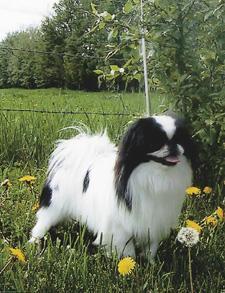
Japanese_spaniel